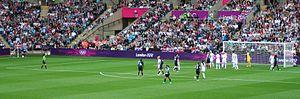
Le Canada participe aux Jeux olympiques d'été de 2012 à Londres au Royaume-Uni du 27 juillet au 12 août 2012. Il s'agit de sa 24ᵉ participation à des Jeux d'été.